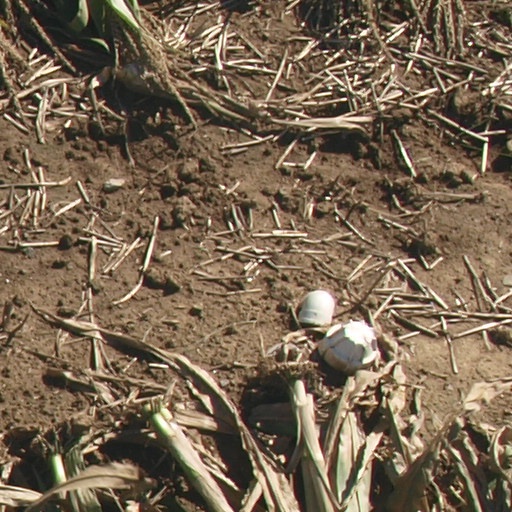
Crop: maize; corn